Immune system

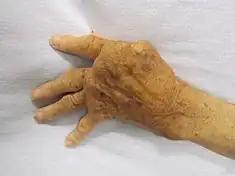
See caption

Overactive immune responses form the other end of immune dysfunction, particularly the autoimmune diseases. Here, the immune system fails to properly distinguish between self and non-self, and attacks part of the body. Under normal circumstances, many T cells and antibodies react with "self" peptides. One of the functions of specialized cells (located in the thymus and bone marrow) is to present young lymphocytes with self antigens produced throughout the body and to eliminate those cells that recognize self-antigens, preventing autoimmunity. Common autoimmune diseases include Hashimoto's thyroiditis, rheumatoid arthritis, diabetes mellitus type 1, and systemic lupus erythematosus.